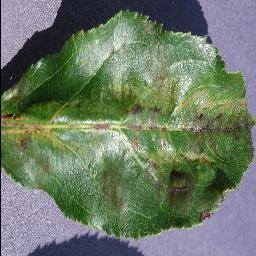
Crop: apple
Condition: scab